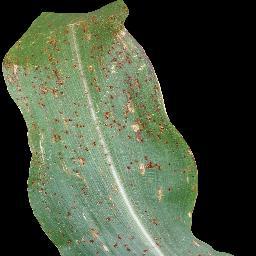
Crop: corn
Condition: (maize)_common_rust